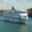
Label: ship